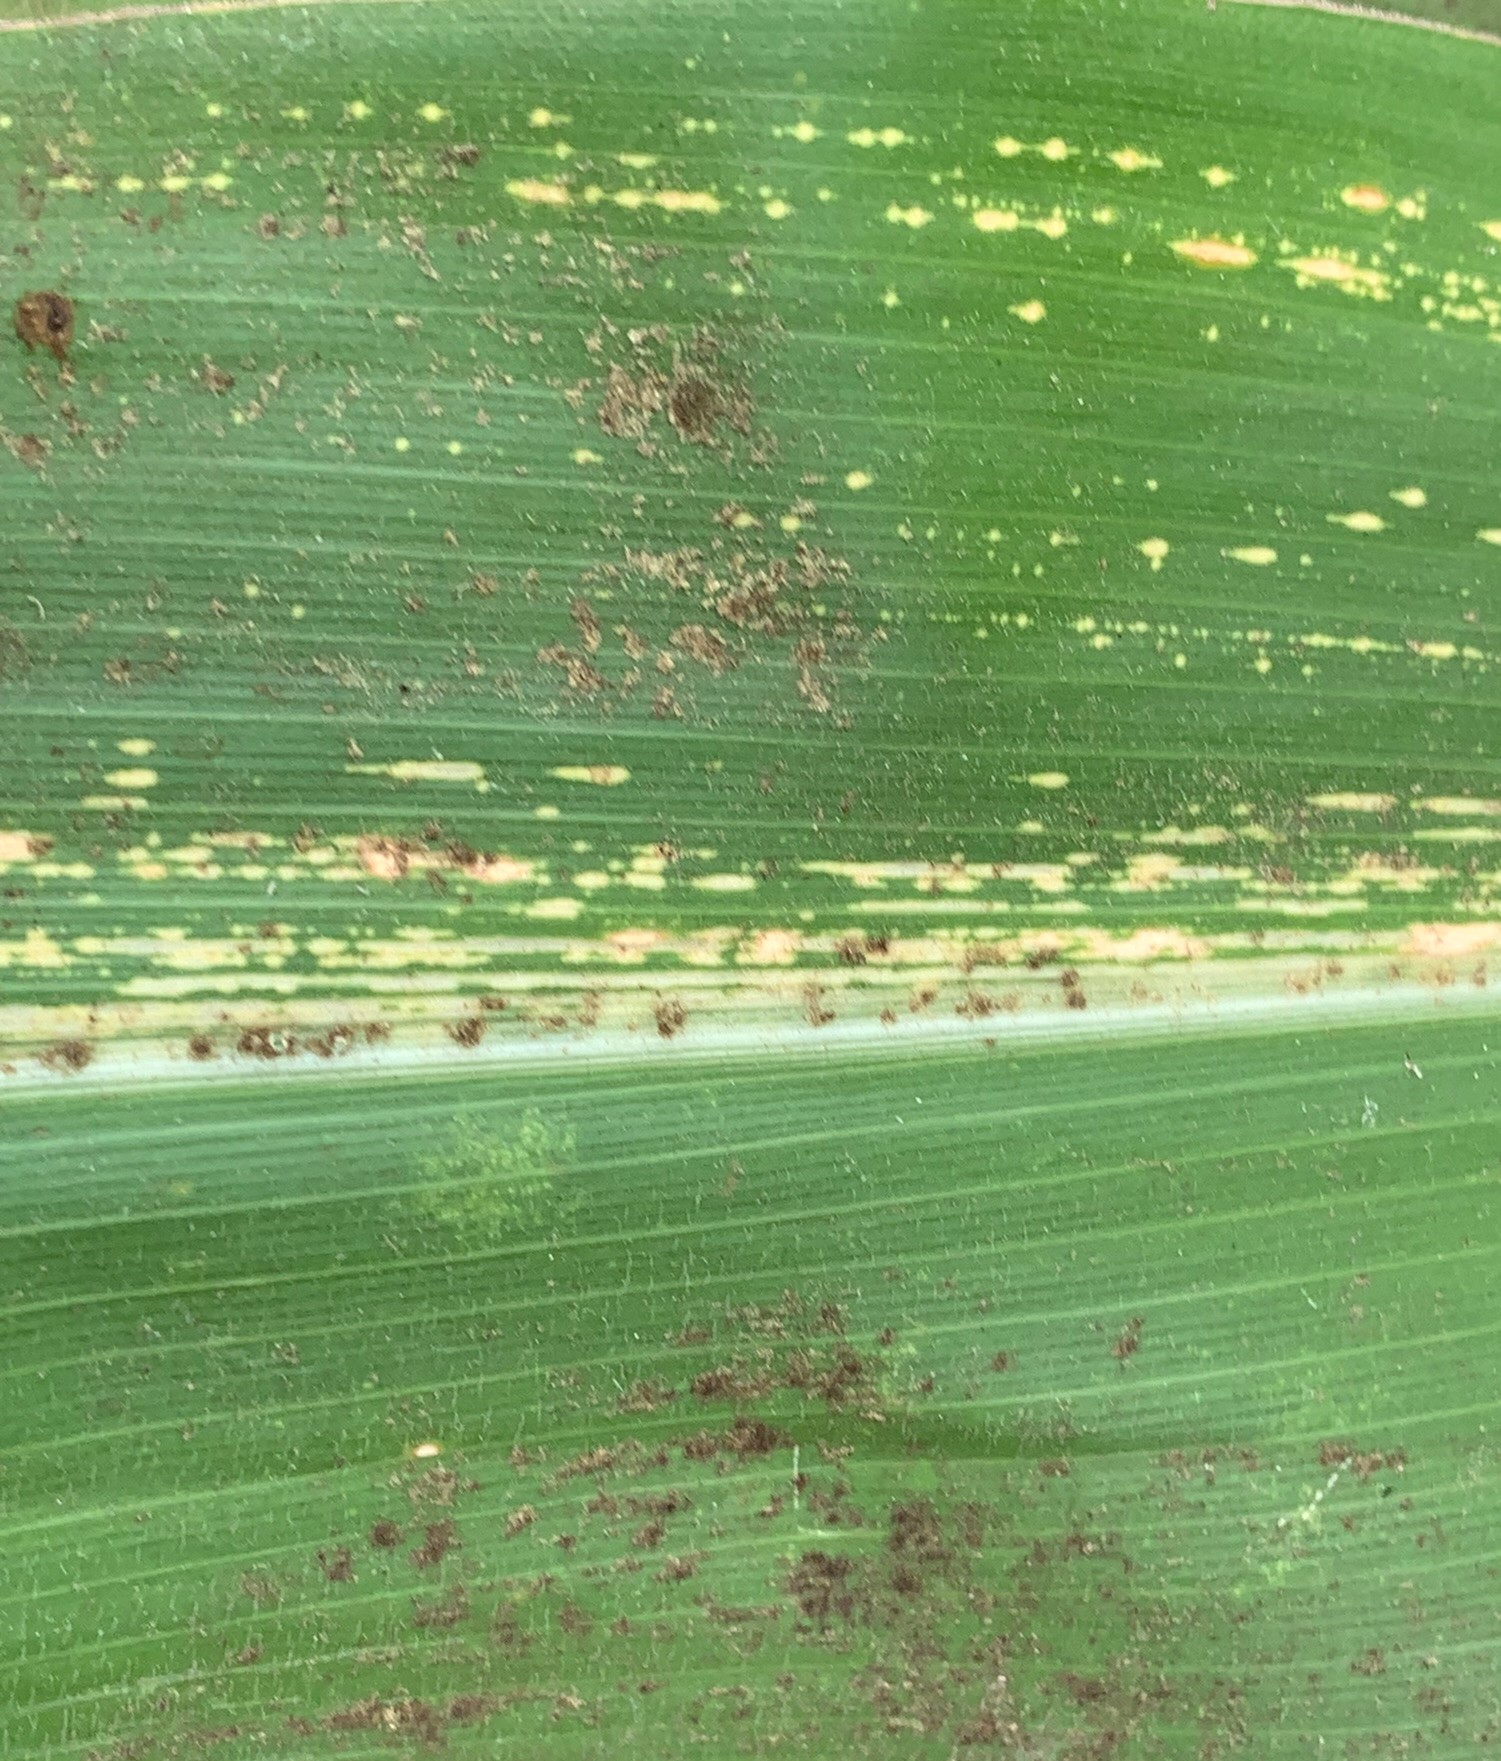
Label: MSV